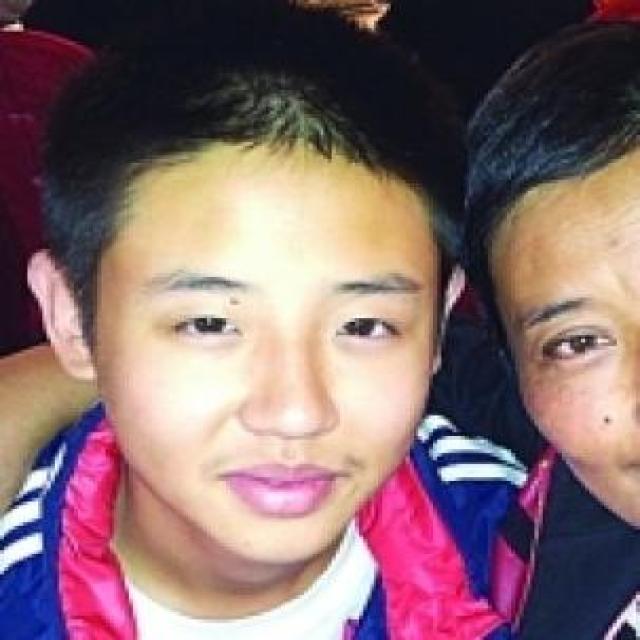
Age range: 0-12